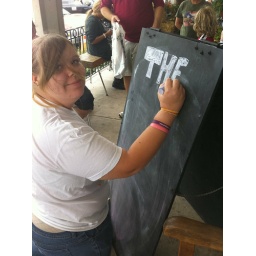
First person in line today - gets to make Line Starts Outside sign .. Thanks @Angel721Ninja :)